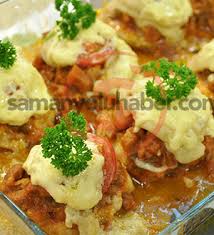
Yemek: enginar